Eye pattern

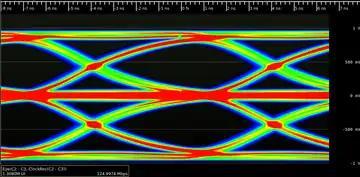
Eye pattern of a 125 Mbit/s MLT-3 signal

The eye pattern of a PAM signal should consist of N clearly distinct levels (depending on the PAM order, for example PAM-4 should have four levels and PAM-3 should have three). The overall shape should be symmetric about the horizontal axis and the spacing of all levels should be uniform.